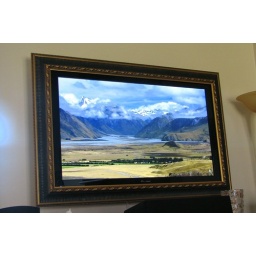
Grandpa has a *sweet* TV mounted on the wall, inside a picture frame. The scenery on the TV are mountains in New Zealand.